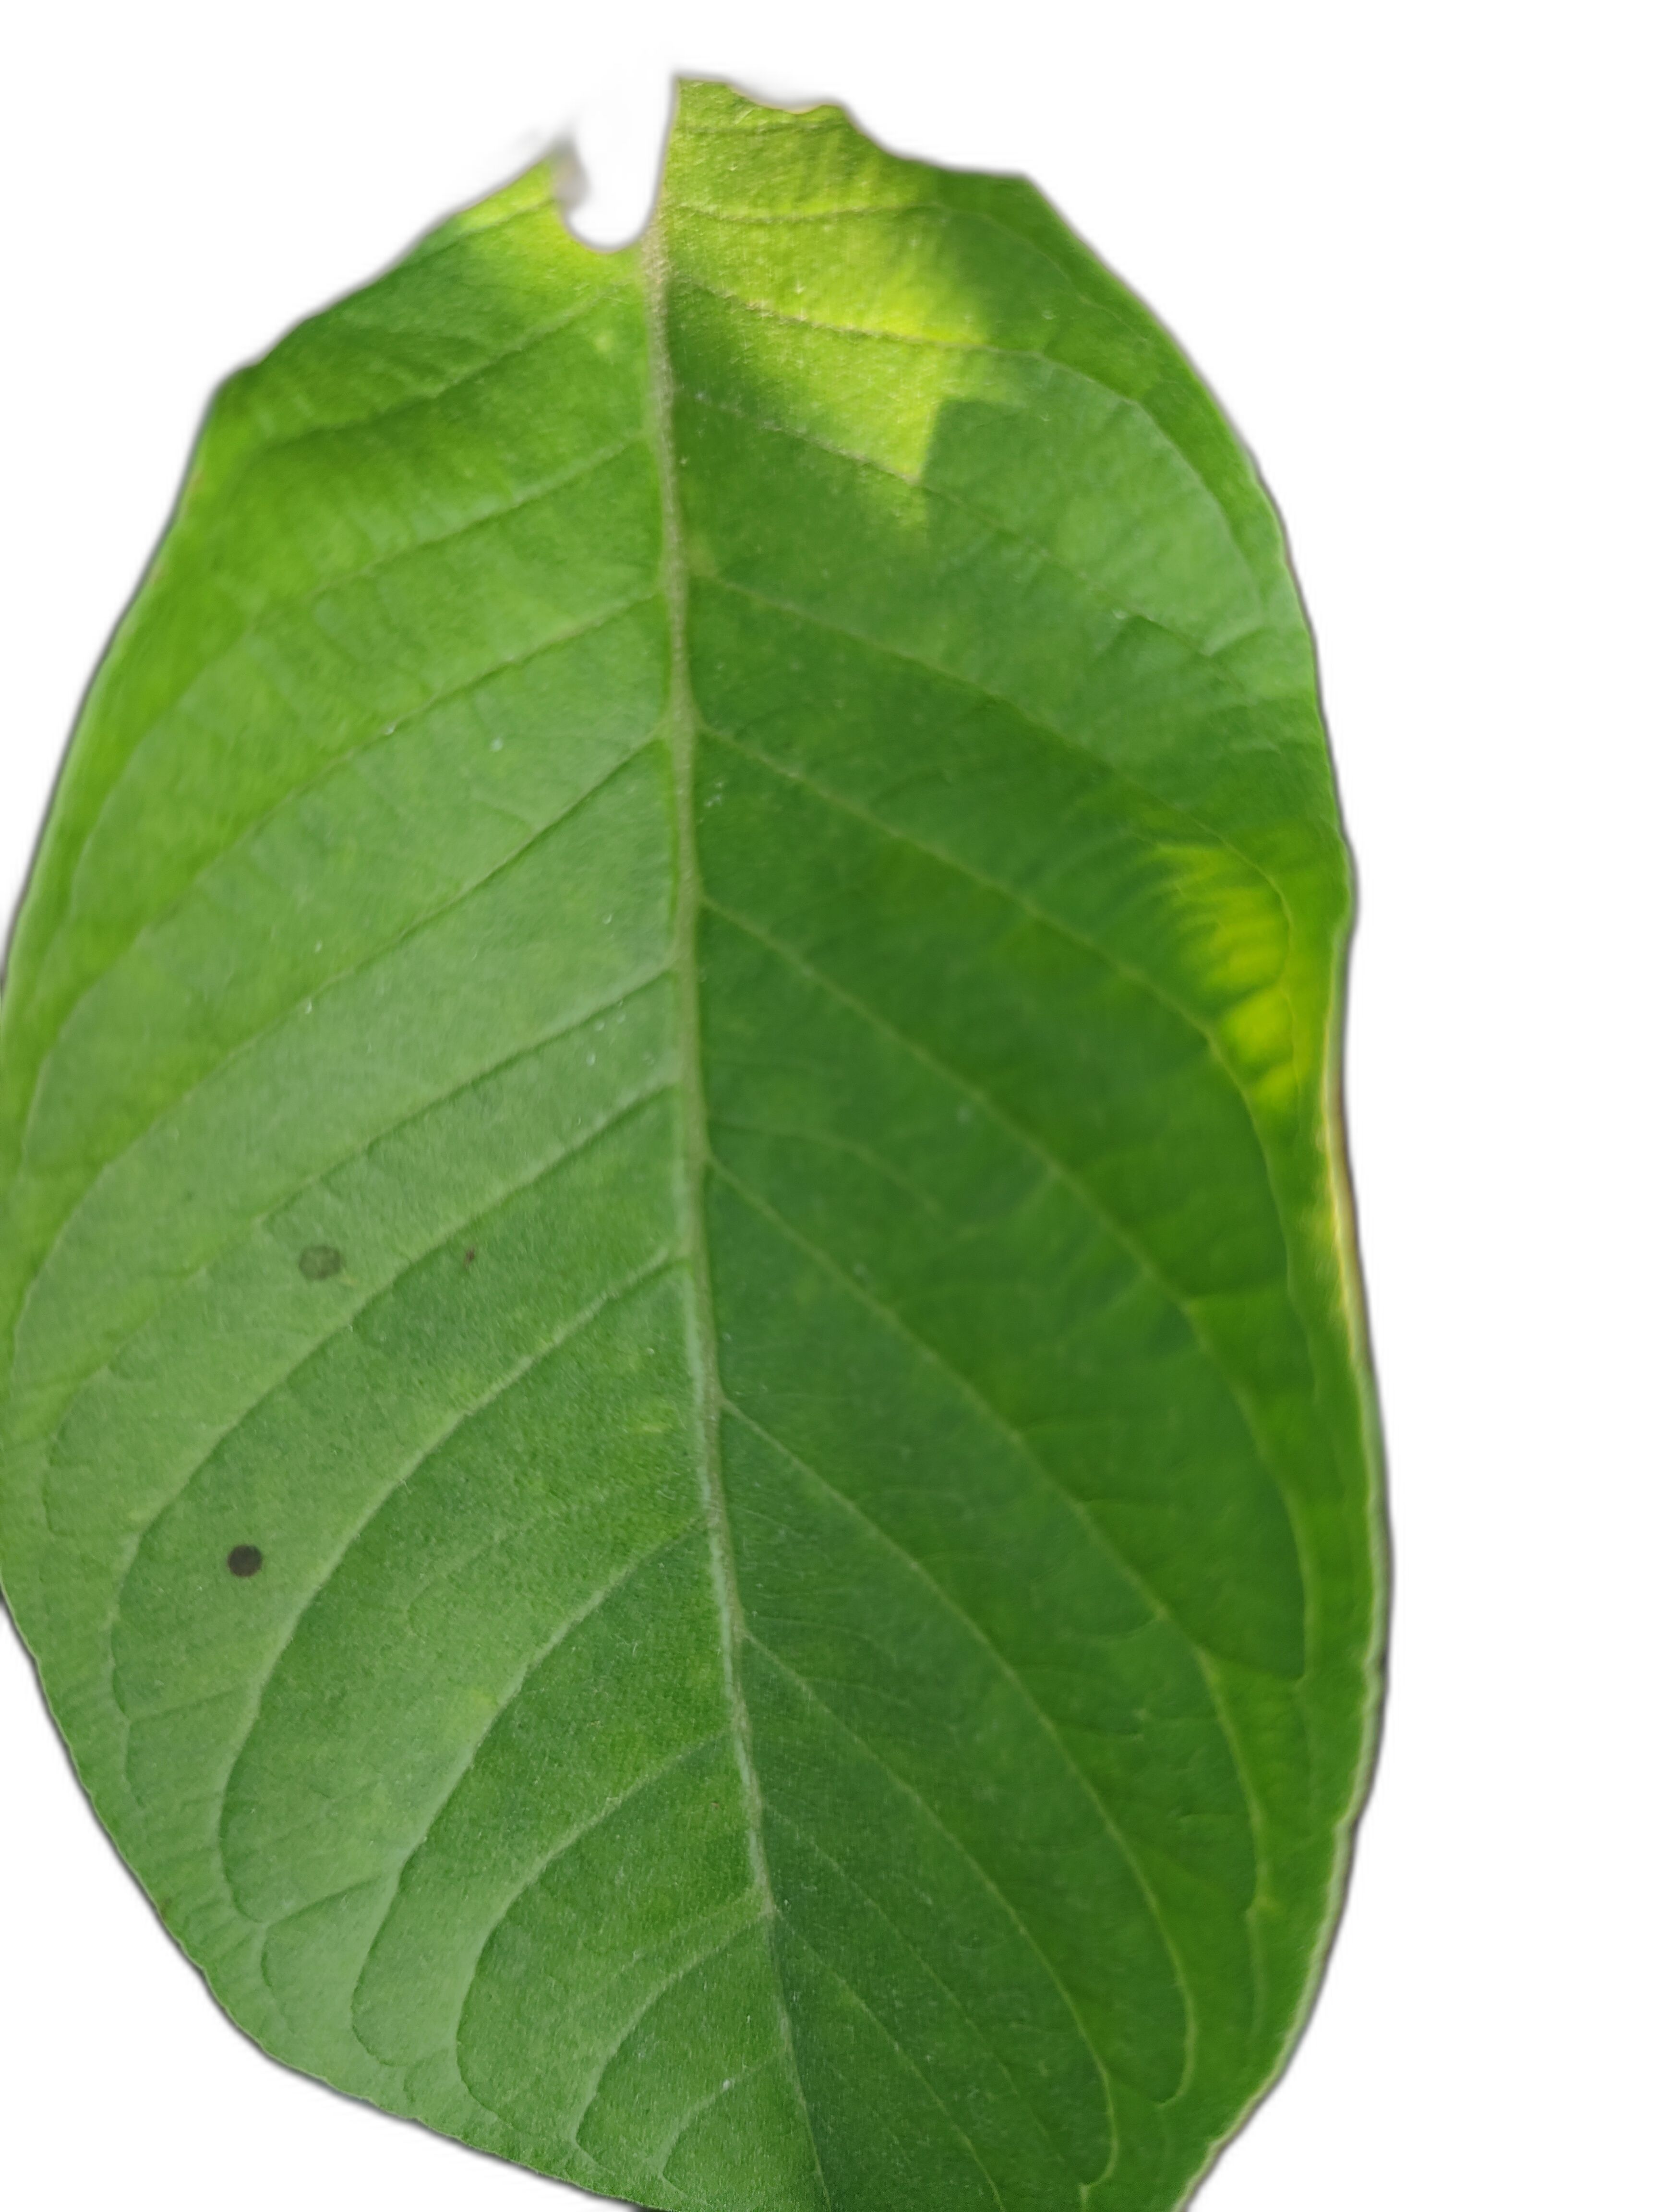
Plant part: leaf
Disease: Healthy